Revels (confectionery)

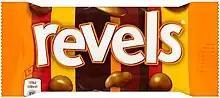
Rubber (not pictured) found in certain batches of revels sweet packets (pictured) was deemed unsafe to eat.

On 1 December 2023, Revels were recalled due to rubber being found in certain batches of the sweets. The Food Standards Agency stated people who bought the sweets not to consume them. Mars are giving out free refunds for anyone who had bought the sweets. No further information is known at this time.